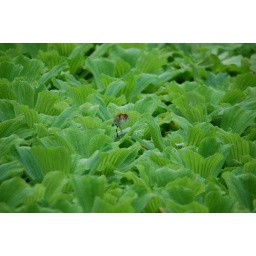
Baby bird lost in water plants